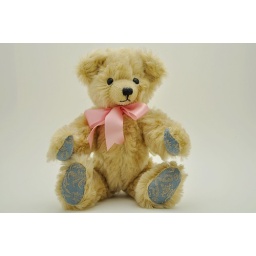
Light box practice. I bought this teddy bear in England.